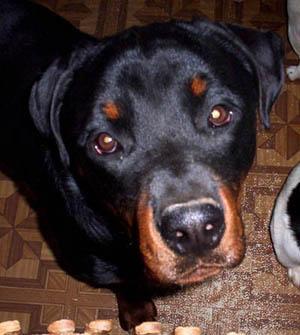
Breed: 224-n000060-Rottweiler